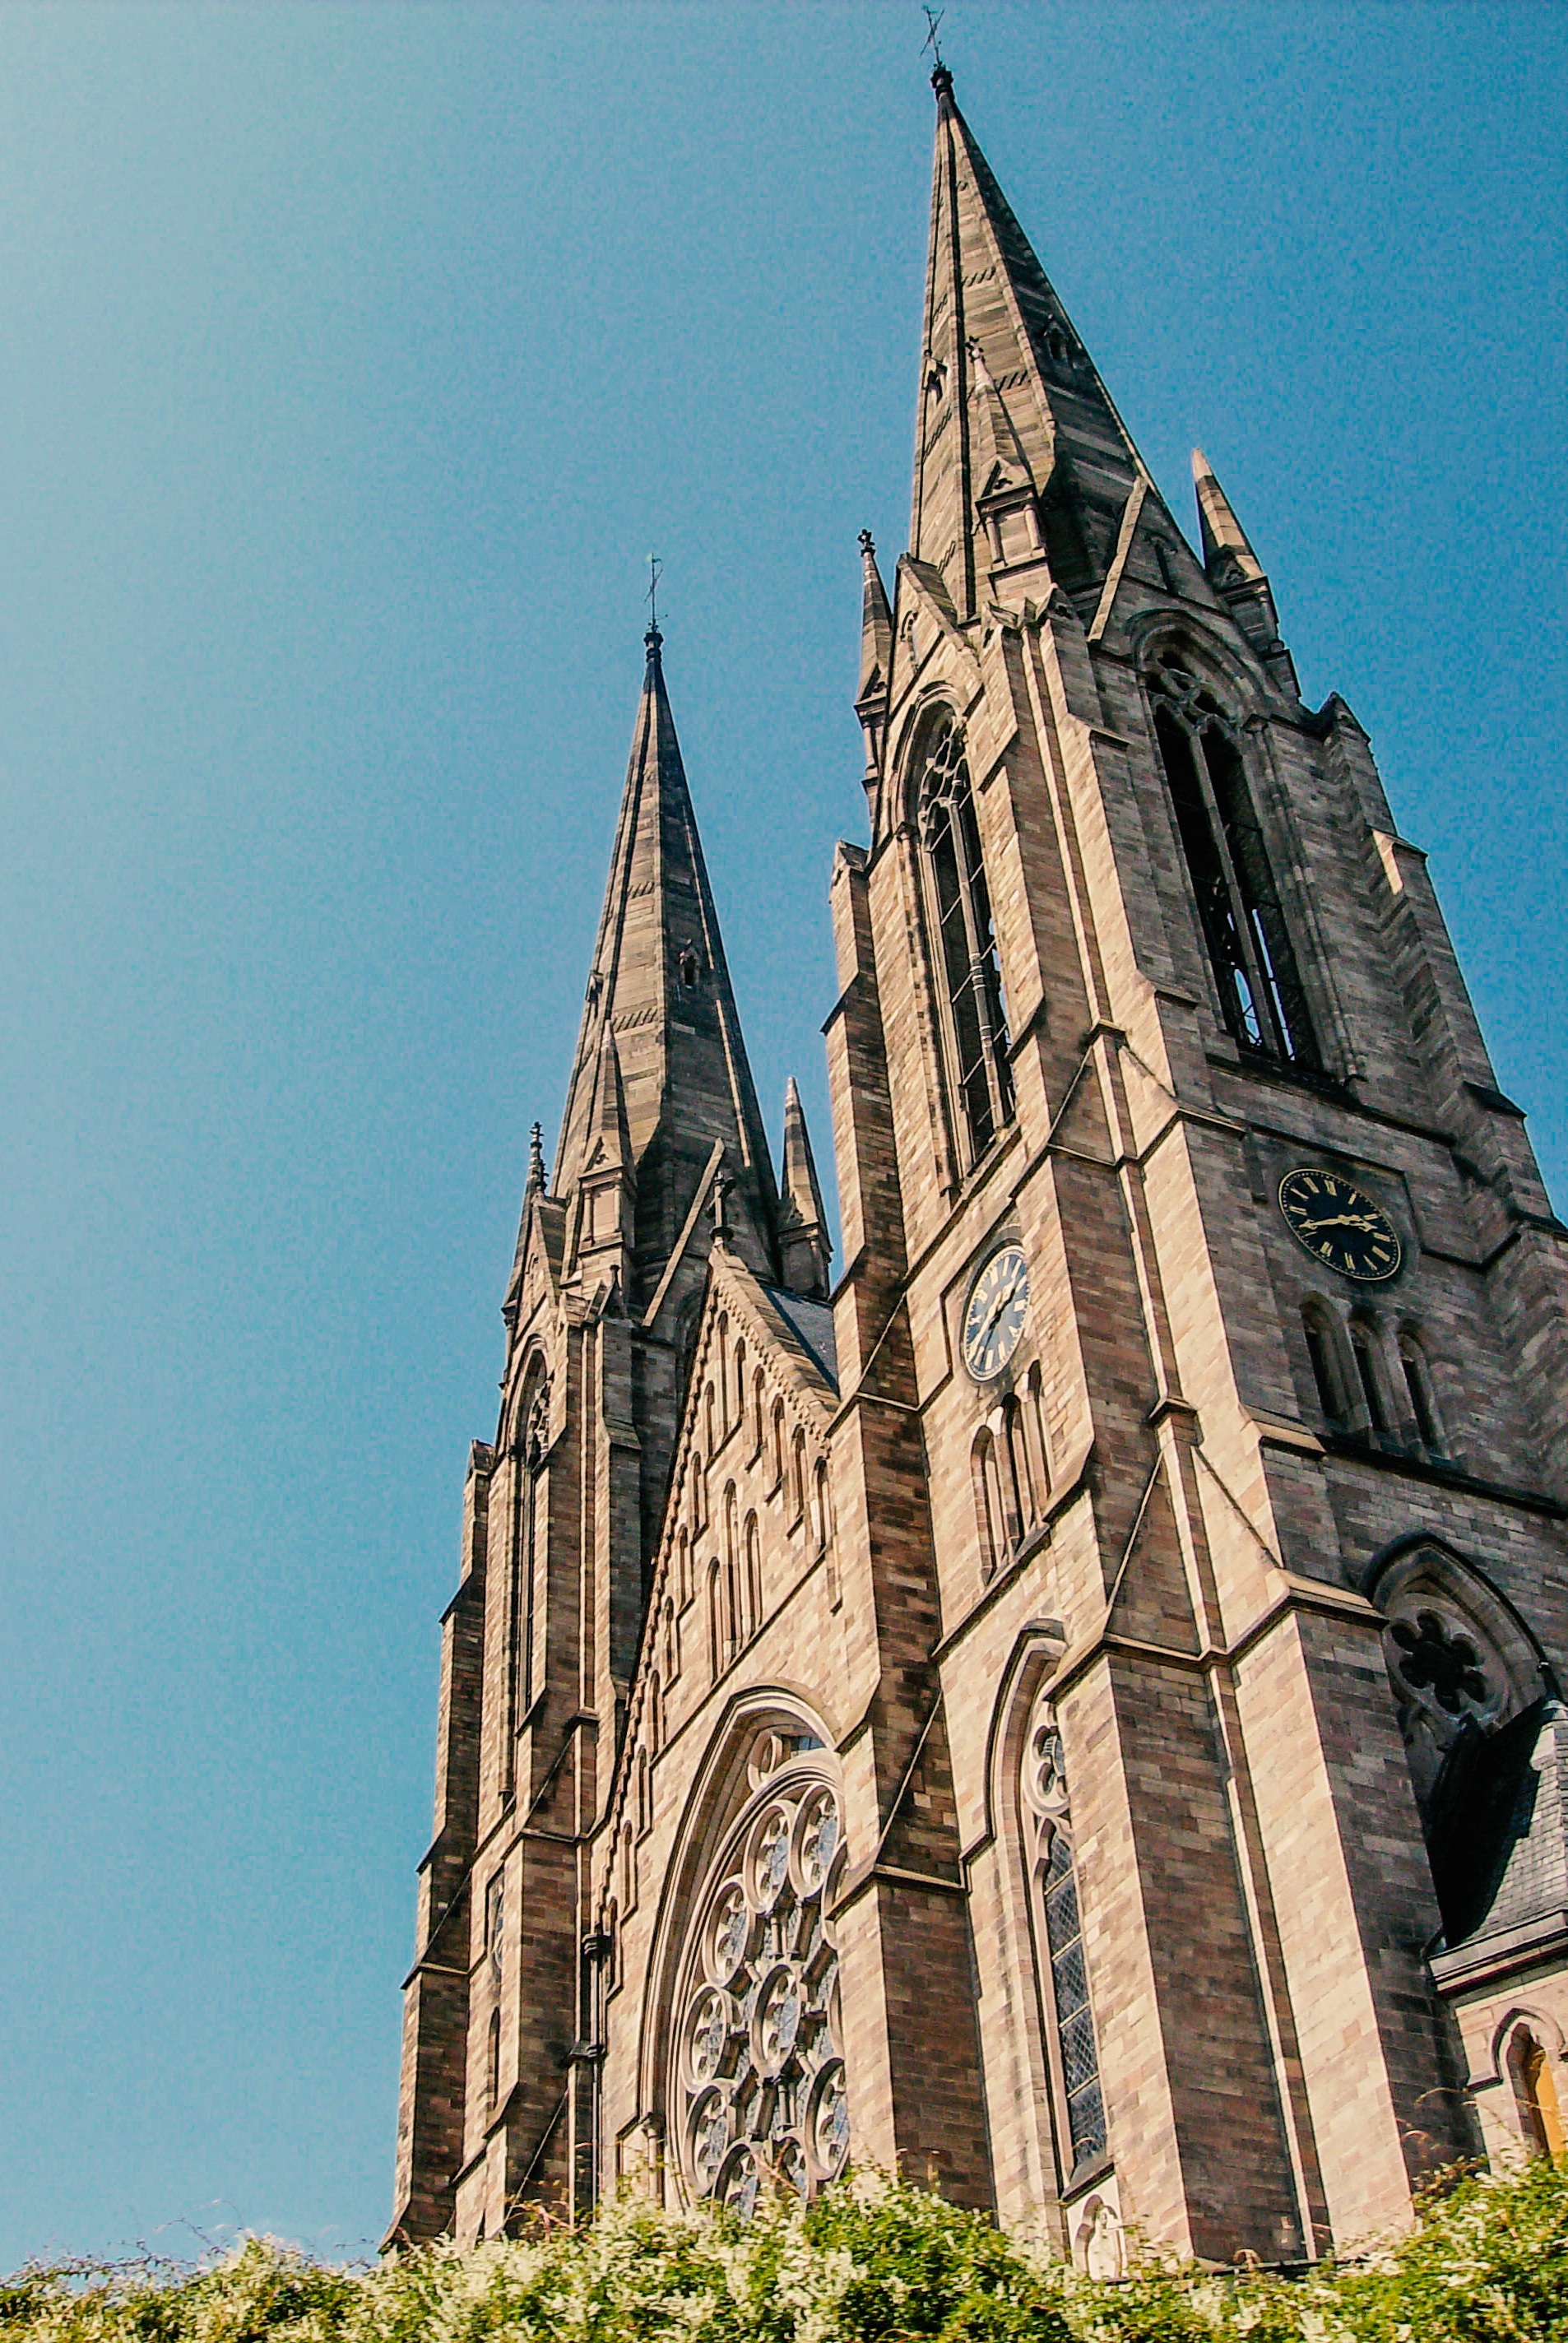
architecture, building, france, tower, landmark, facade, church, cathedral, place of worship, bell tower, spire, steeple, strasbourg, gothic architecture, historic site